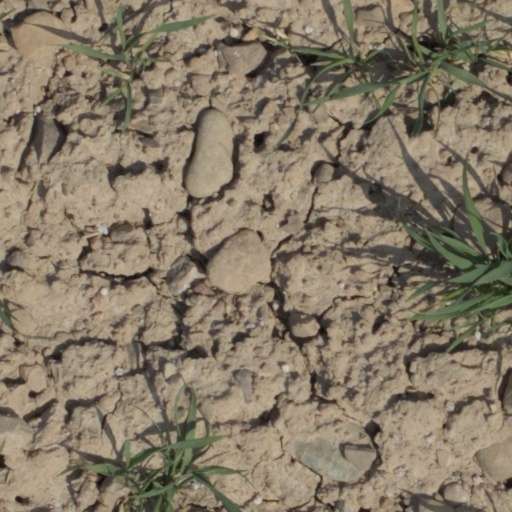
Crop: wheat